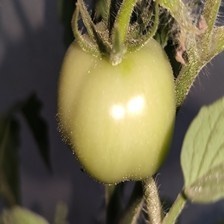
Label: tomato